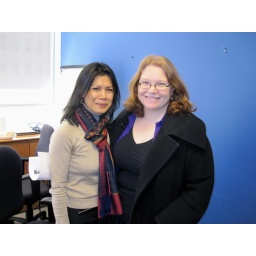
Theary's brown bag lunch at the World Bank on the reconciliation process in Cambodia